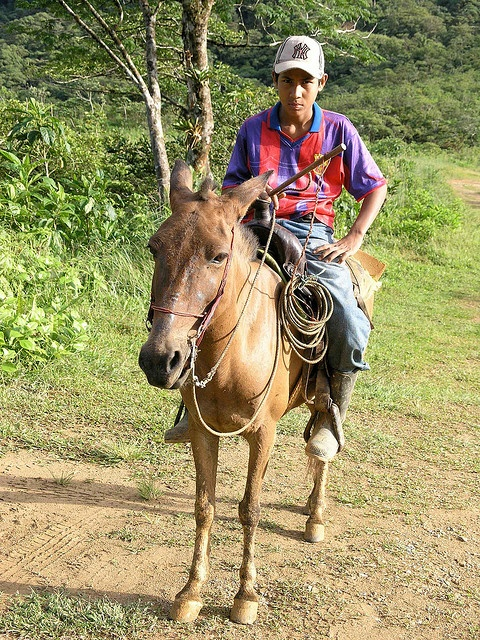
A dour young man sits on a horse.
a man with a hat sitting on a horse
A man in hat riding on a brown horse on dirt path.
A man is riding a small horse in the grass.
A man riding a donkey using a riding crop.